Jiu Valley

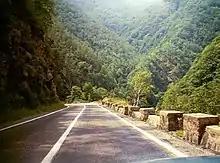
Jiu Valley scenery

The region was populated since ancient times, being part of Dacia. During the Middle Ages, the inhabitants of the Jiu Valley lived in huts spread along the mountains, and often near the river, and the main activity was shepherding. Until the early 19th century the region remained sparsely populated due to its geographical isolation (being surrounded by mountains).